Answer in natural language. Which object is closer to the camera taking this photo, black floating bed with platform base and rectangular headboard or blue square wall painting? Choose between the following options: black floating bed with platform base and rectangular headboard or blue square wall painting
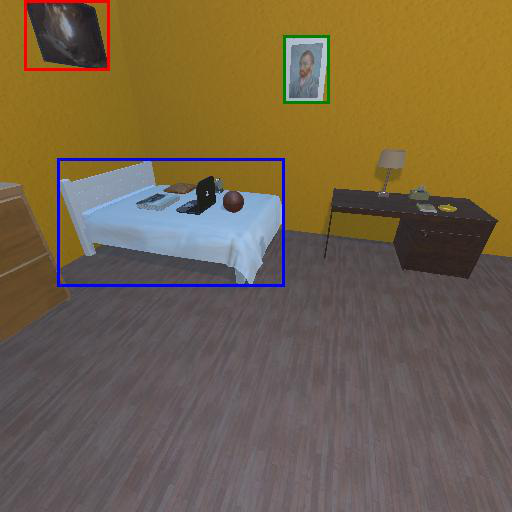
<answer>black floating bed with platform base and rectangular headboard</answer>